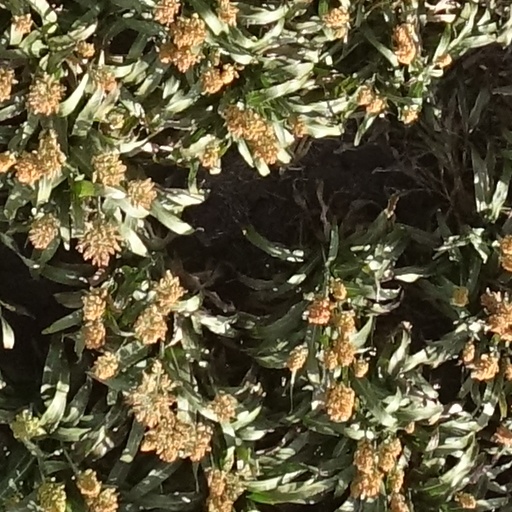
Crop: sorghum